Extremely Large Telescope

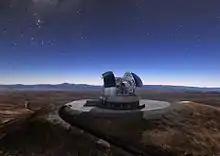
ELT concept

The other contract was awarded to the French company, Safran Reosc, a subsidiary of Safran Electronics & Defense. They receive the mirror blanks from Schott, and polish one mirror segment per day to meet the 7-year deadline. During this process, each segment is polished until it has no surface irregularity greater than 7.5 nm root mean square. Afterward, Safran Reosc mounts, tests, and completes all optical testing before delivery. This is the second-largest contract for ELT construction and the third-largest contract ESO has ever signed.